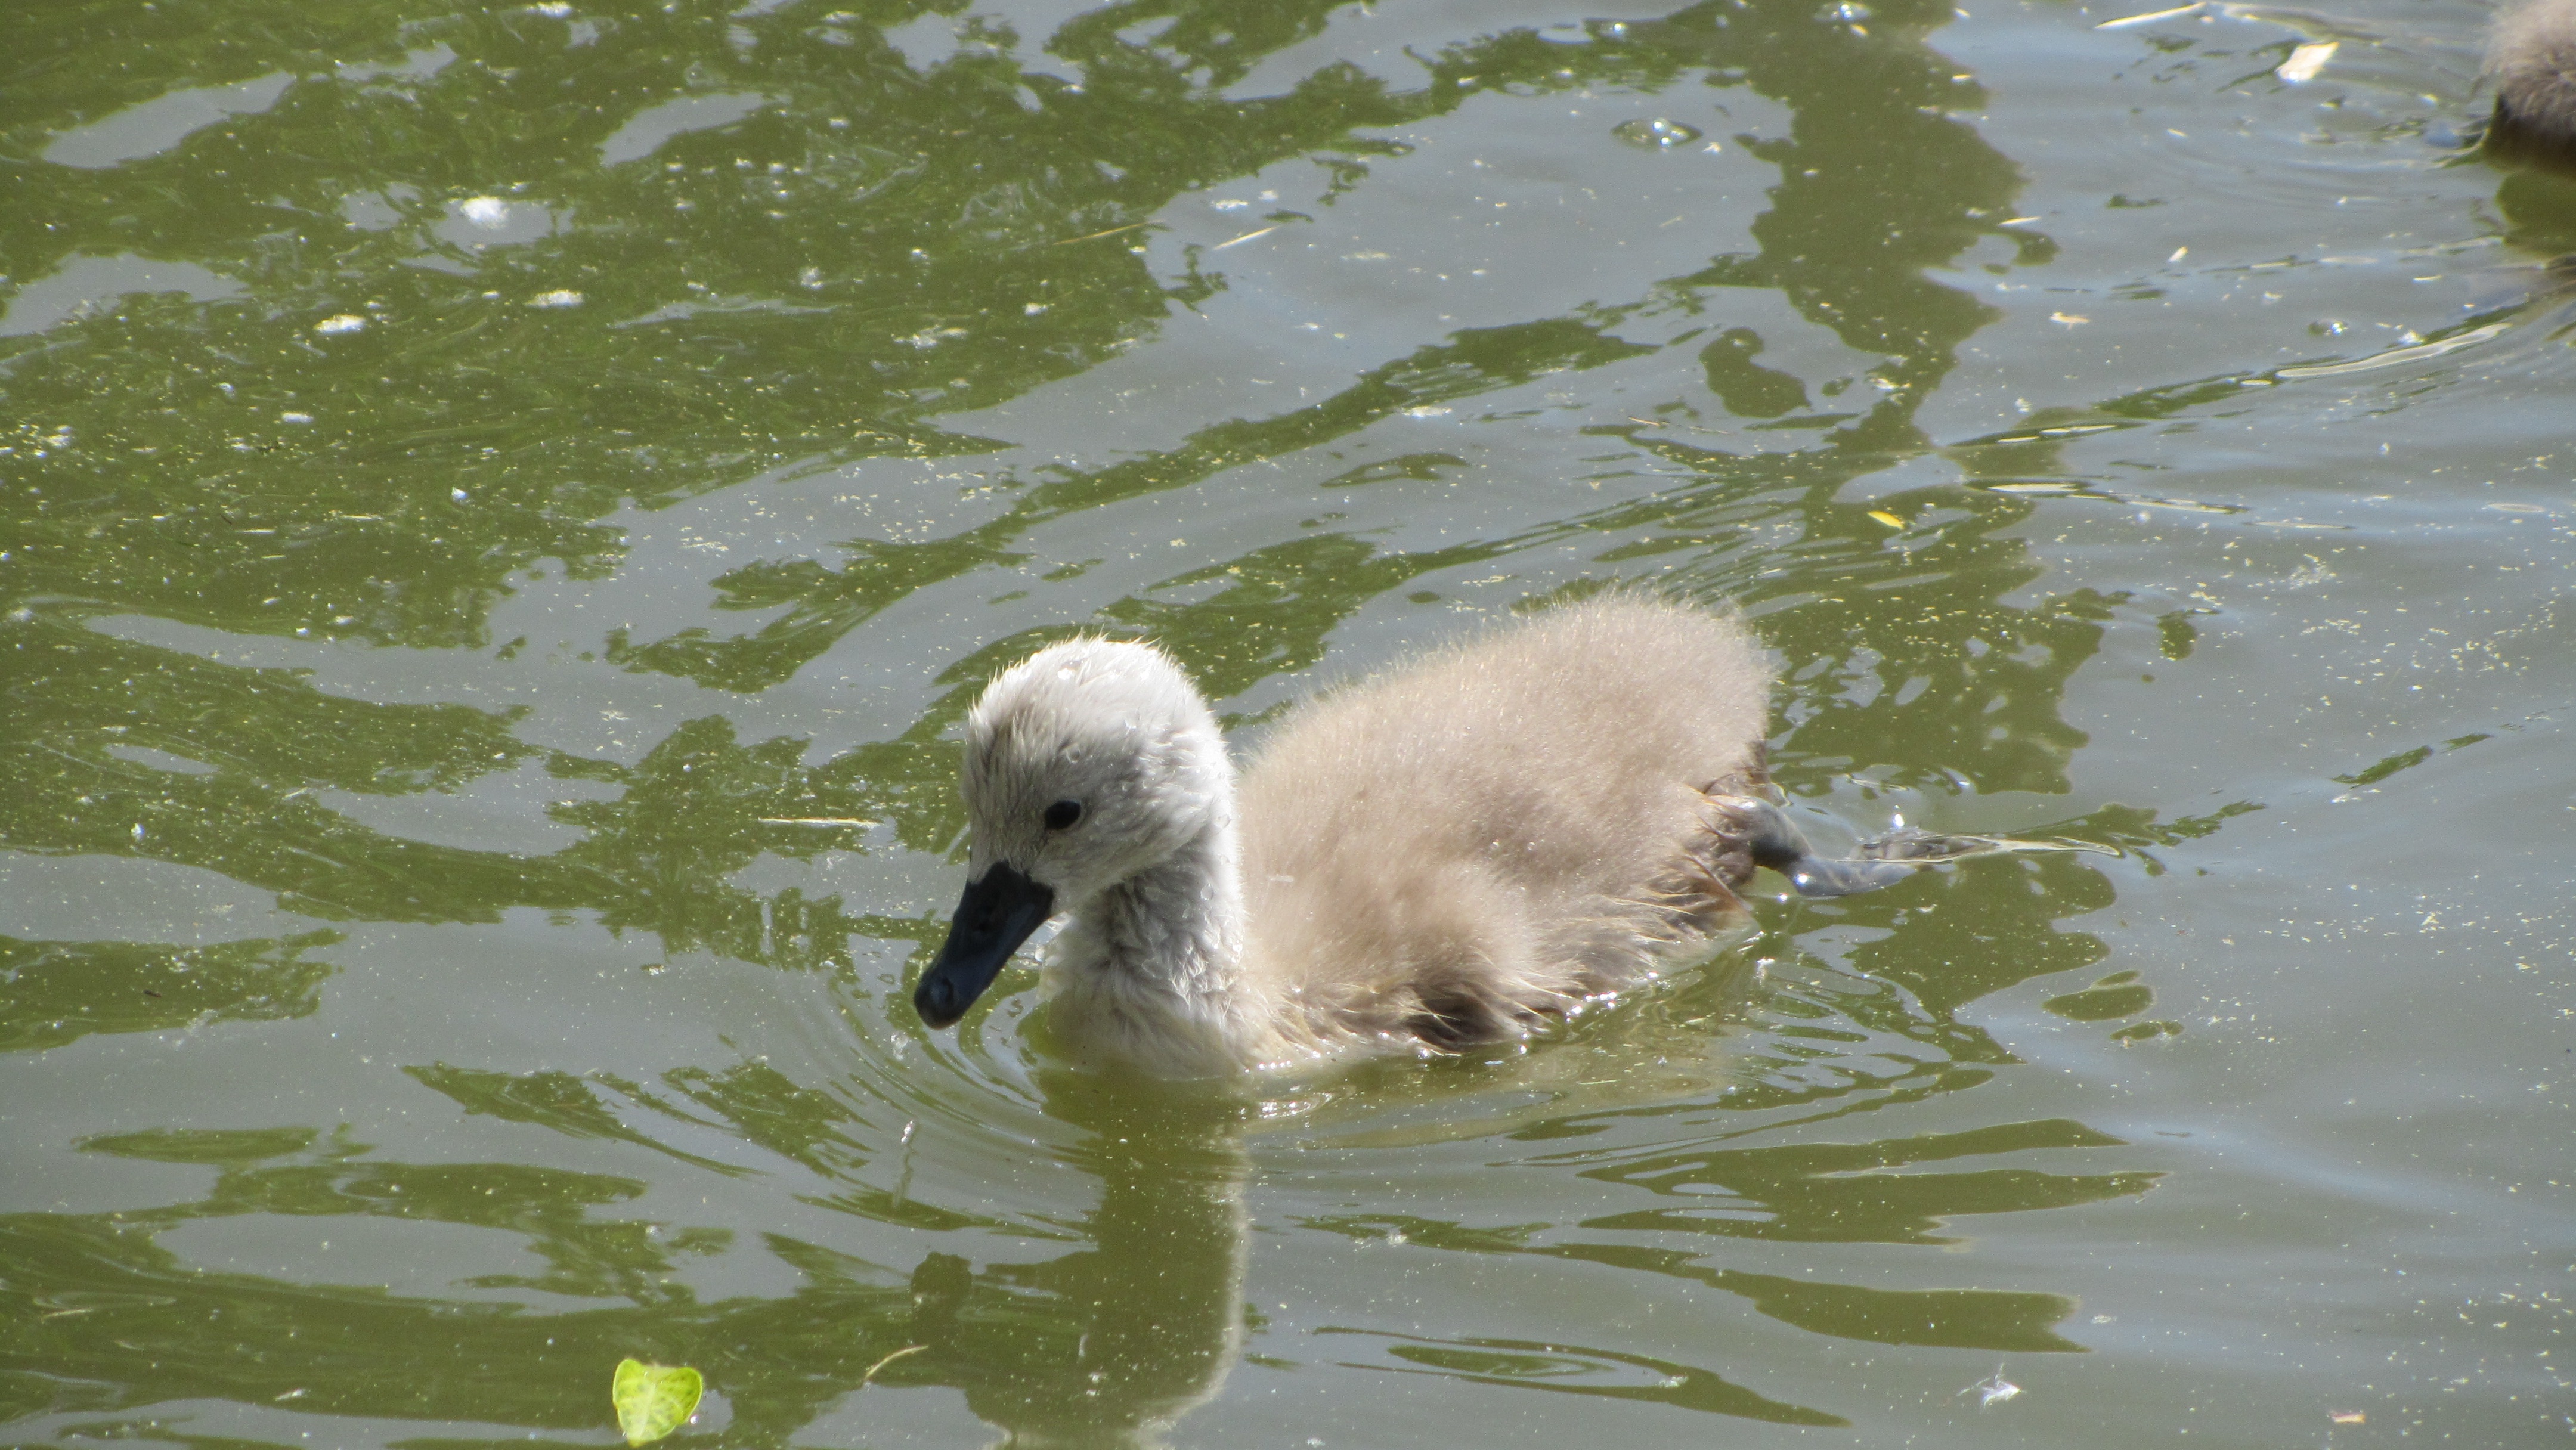
water, nature, bird, wildlife, beak, feather, fauna, birds, swan, duck, wings, swans, vertebrate, waterfowl, cub, water bird, swan united, labu tko, afloat, ducks geese and swans